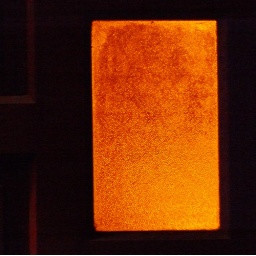
Window in red wood door, lit by sodium street light.